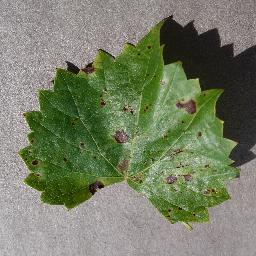
Label: Grape___Black_rot